Alphen aan den Rijn

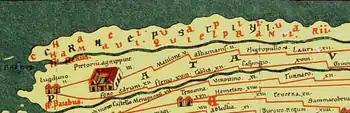
Map showing "Albanianis" (in the centre, just above the 'T' of "Patabus") in the Tabula Peutingeriana.

The area around Alphen aan den Rijn has been inhabited for 2000 years. In the Roman era, the Oude Rijn was the main branch of the Rhine River and formed the north border of the Roman Empire. Since the rule of Emperor Claudius (41–54 AD), divisions of the Roman army were stationed here. Consequently, several Roman fortifications were located along the Oude Rijn, including castellum "Albanianae" in the centre of Alphen. The Romans had also built the first bridge over the Oude Rijn. Alphen was therefore an important commercial site in the area until Germanic raids ended that in 240 AD.